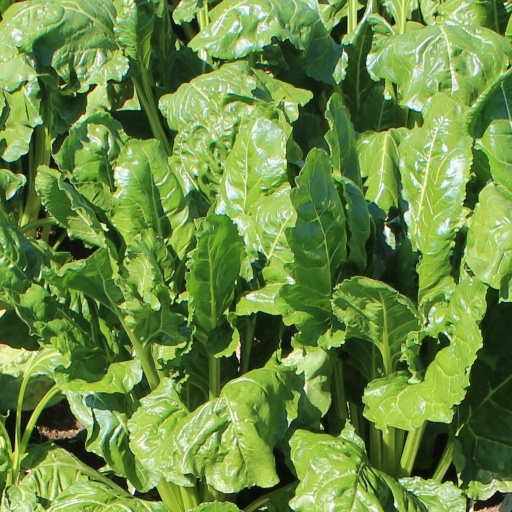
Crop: sugar beet